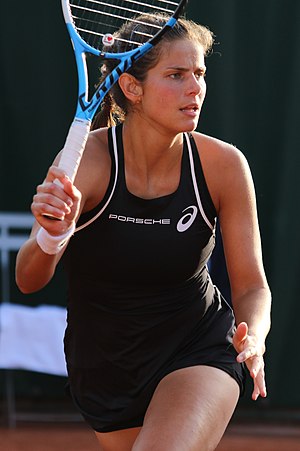
Julia Görges
Julia Görges er en kvindelig tennisspiller fra Tyskland. med syv WTA-turneringssejre og yderligere ti turneringsfinaler. Fra november 2015 har hun boet og spillet i Regensburg, Bayern. Forældrene Inge og Klaus Görges arbejder i forsikrings-branchen ligesom storesøsteren Maike. Én af Görges sponsorer er Nürnberger Versicherung.